Answer in natural language. Considering the relative positions, is black colour dog bed (marked C) above or below black dresser with multiple drawers (marked A)? Choose between the following options: below or above
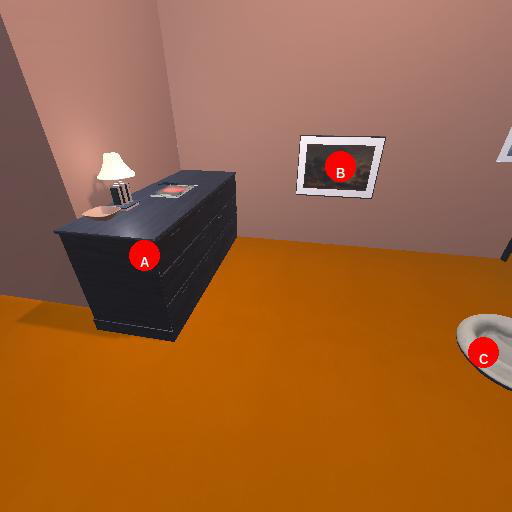
<answer>below</answer>